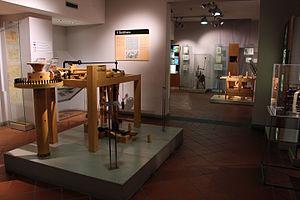
Le Musée Léonard de Vinci, de Vinci est un musée consacré au génie de la Renaissance Léonard de Vinci, fondé à Vinci en Toscane en Italie.